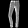
Label: Trouser